AZLK

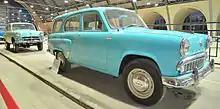
Moskvitch-423

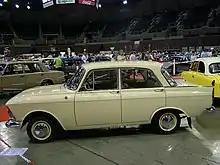
Moskvitch-408

In order to replace the 408 and M-412, in 1975 Moskvitch designed a four-door fastback C1 (Series One), with a version of the DM straight four, offering , to give a top speed of . Unlike the M-412, it had MacPherson struts in front and independent trailing arms in back. It did not reach the company's goals and was never built, but inspired the four door C2 in 1976, which never passed the mockup stage, and the C3, which was very similar but a five-door hatchback. The engine would have been fitted at an angle from the vertical (like the Chrysler slant six). None of these projects reached production.